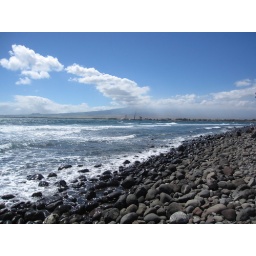
water stones near the house